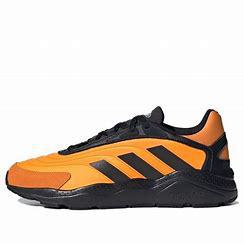
Brand: adidas
Model: neo Adidas NEO Crazychaos